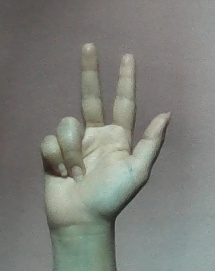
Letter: al